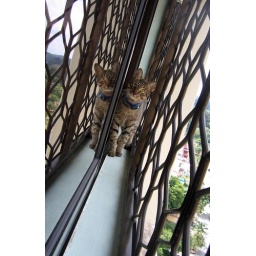
cat in the window